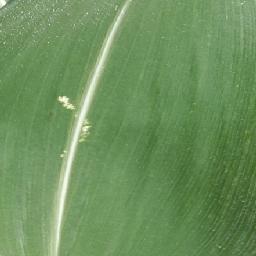
Label: Corn_(Maize)___Healthy